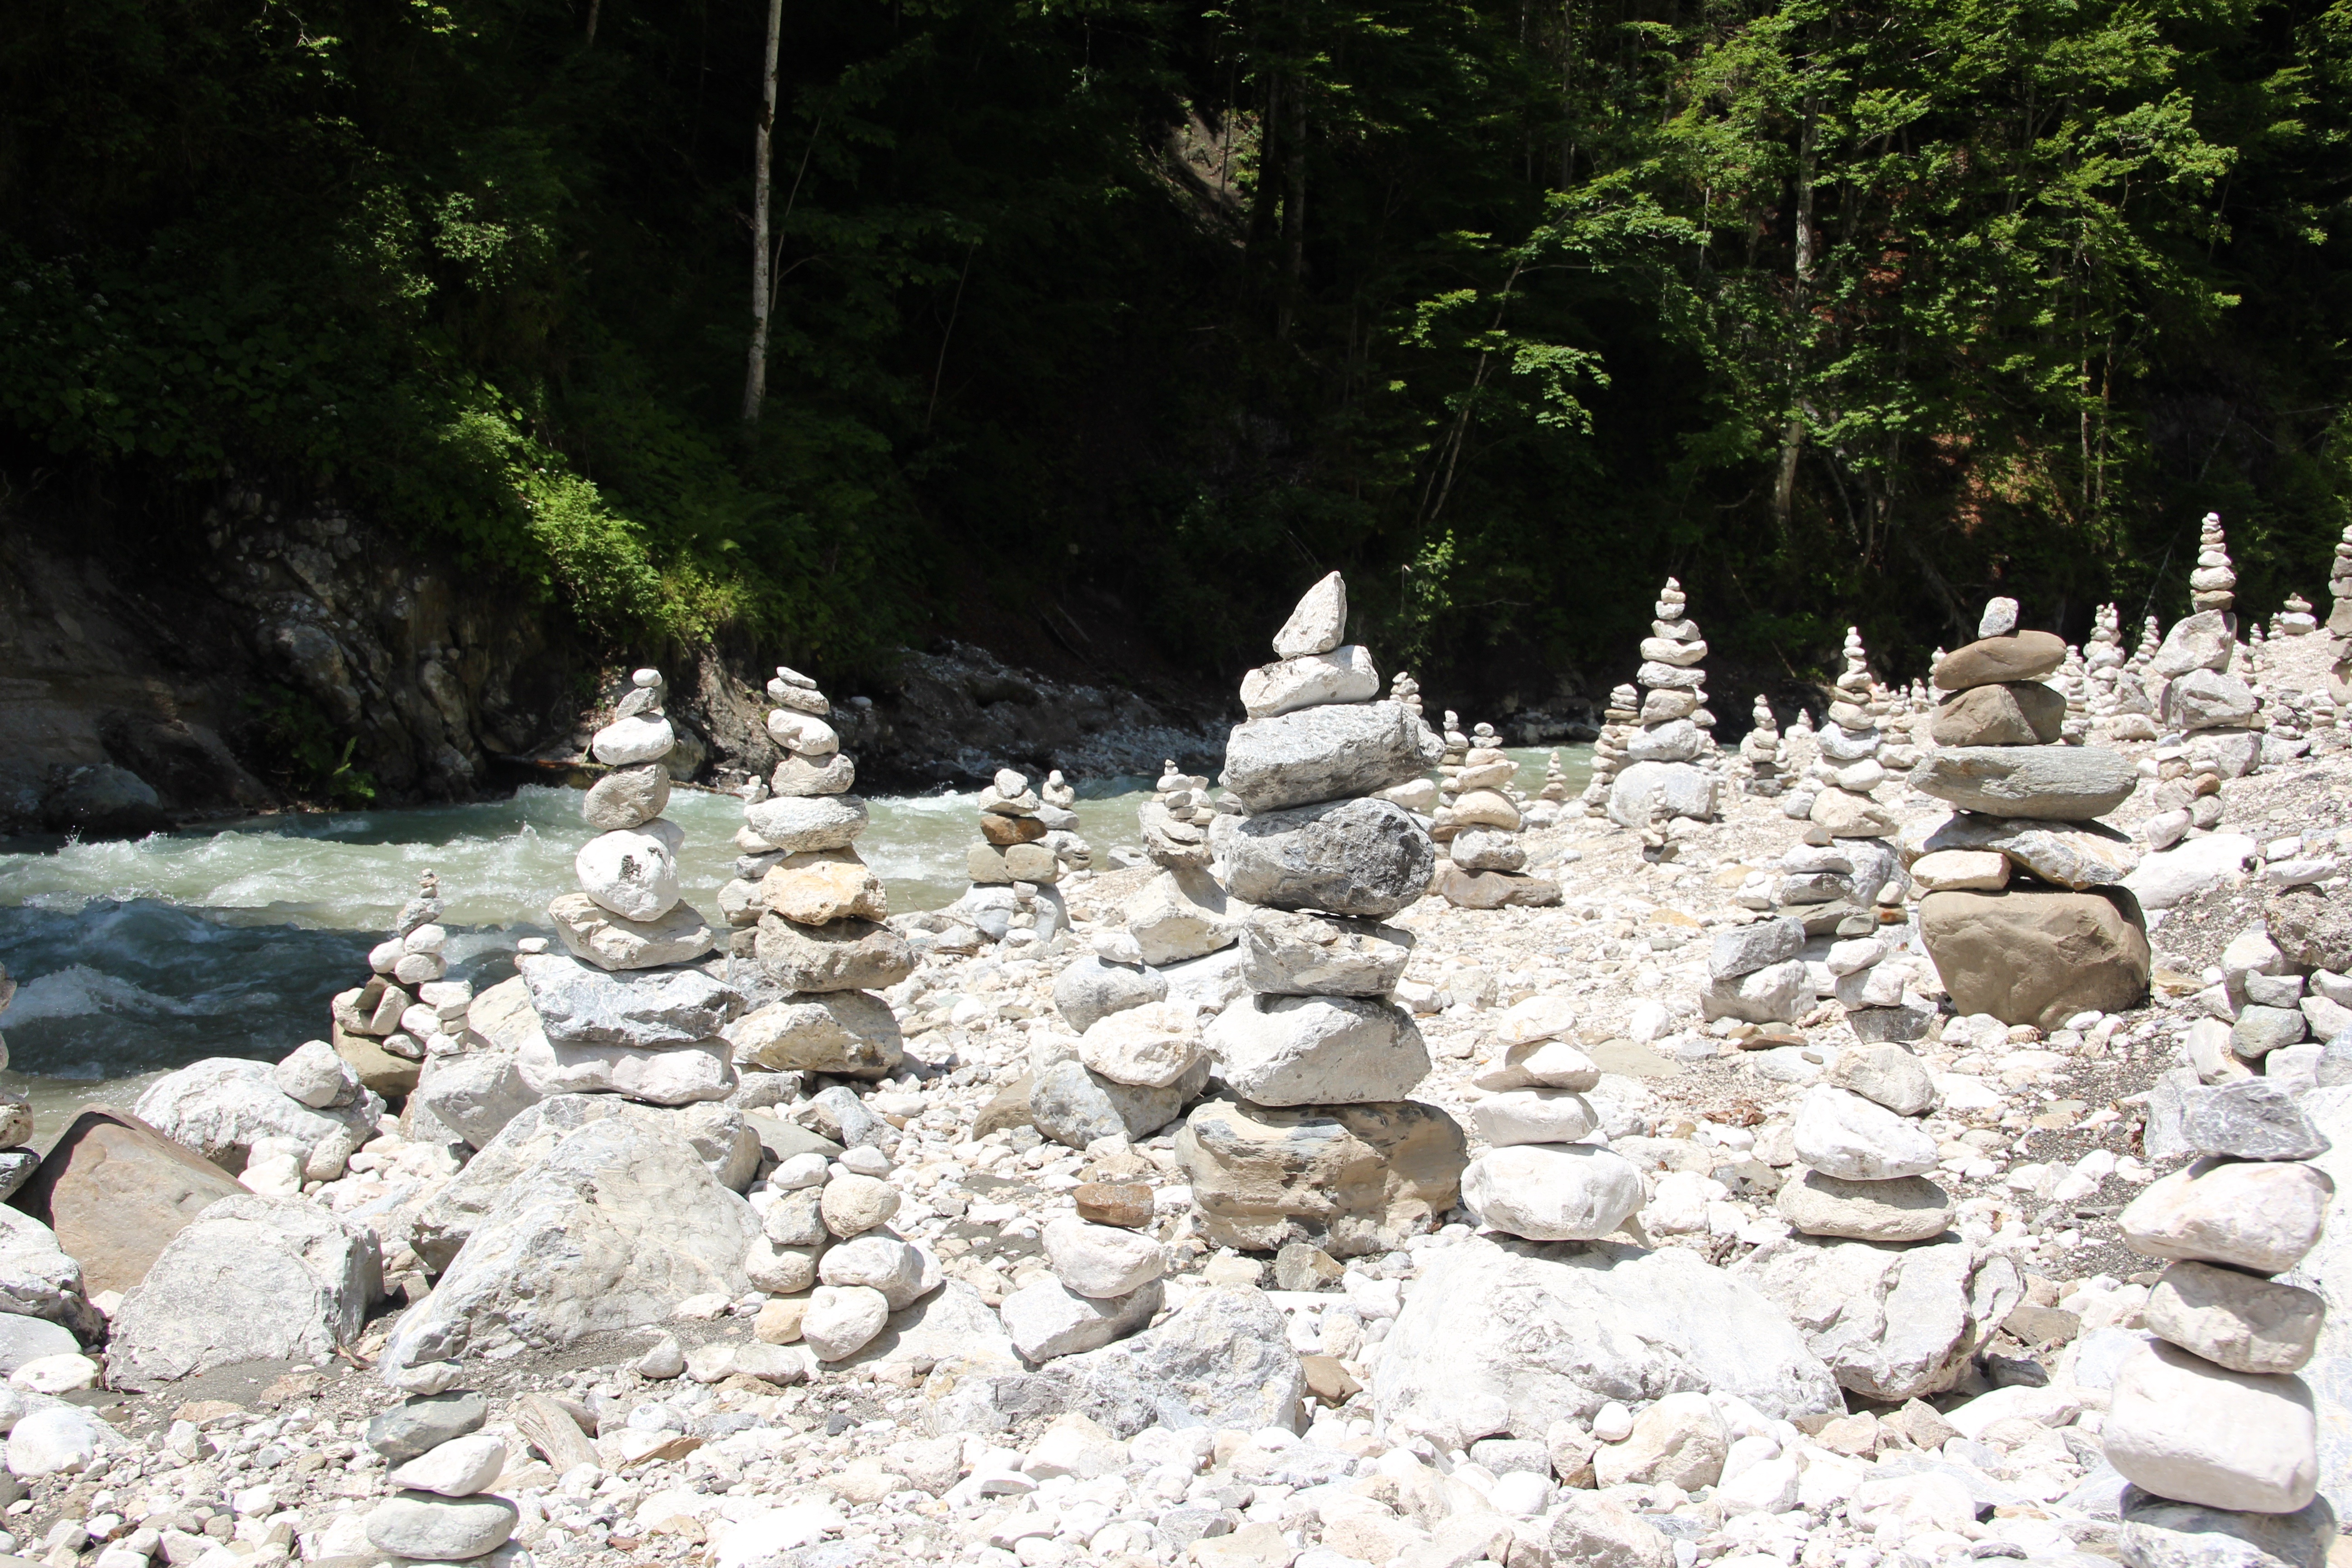
rock, river, valley, stream, tower, balance, stone tower, stones, stacked, cairn, water feature, wadi, stone forest